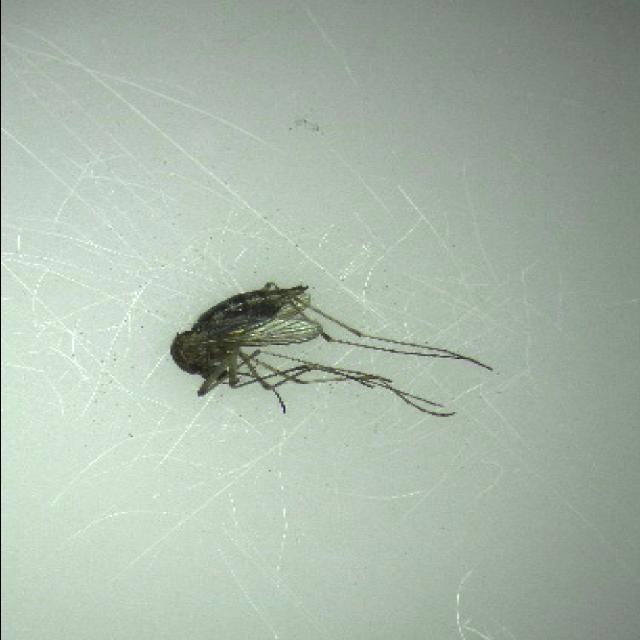
Species: aedes_vexans